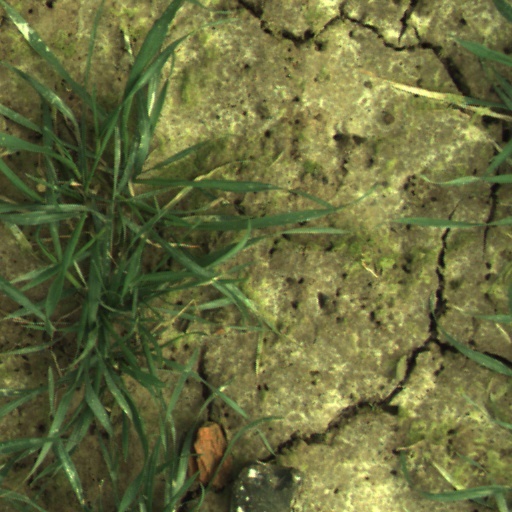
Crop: wheat